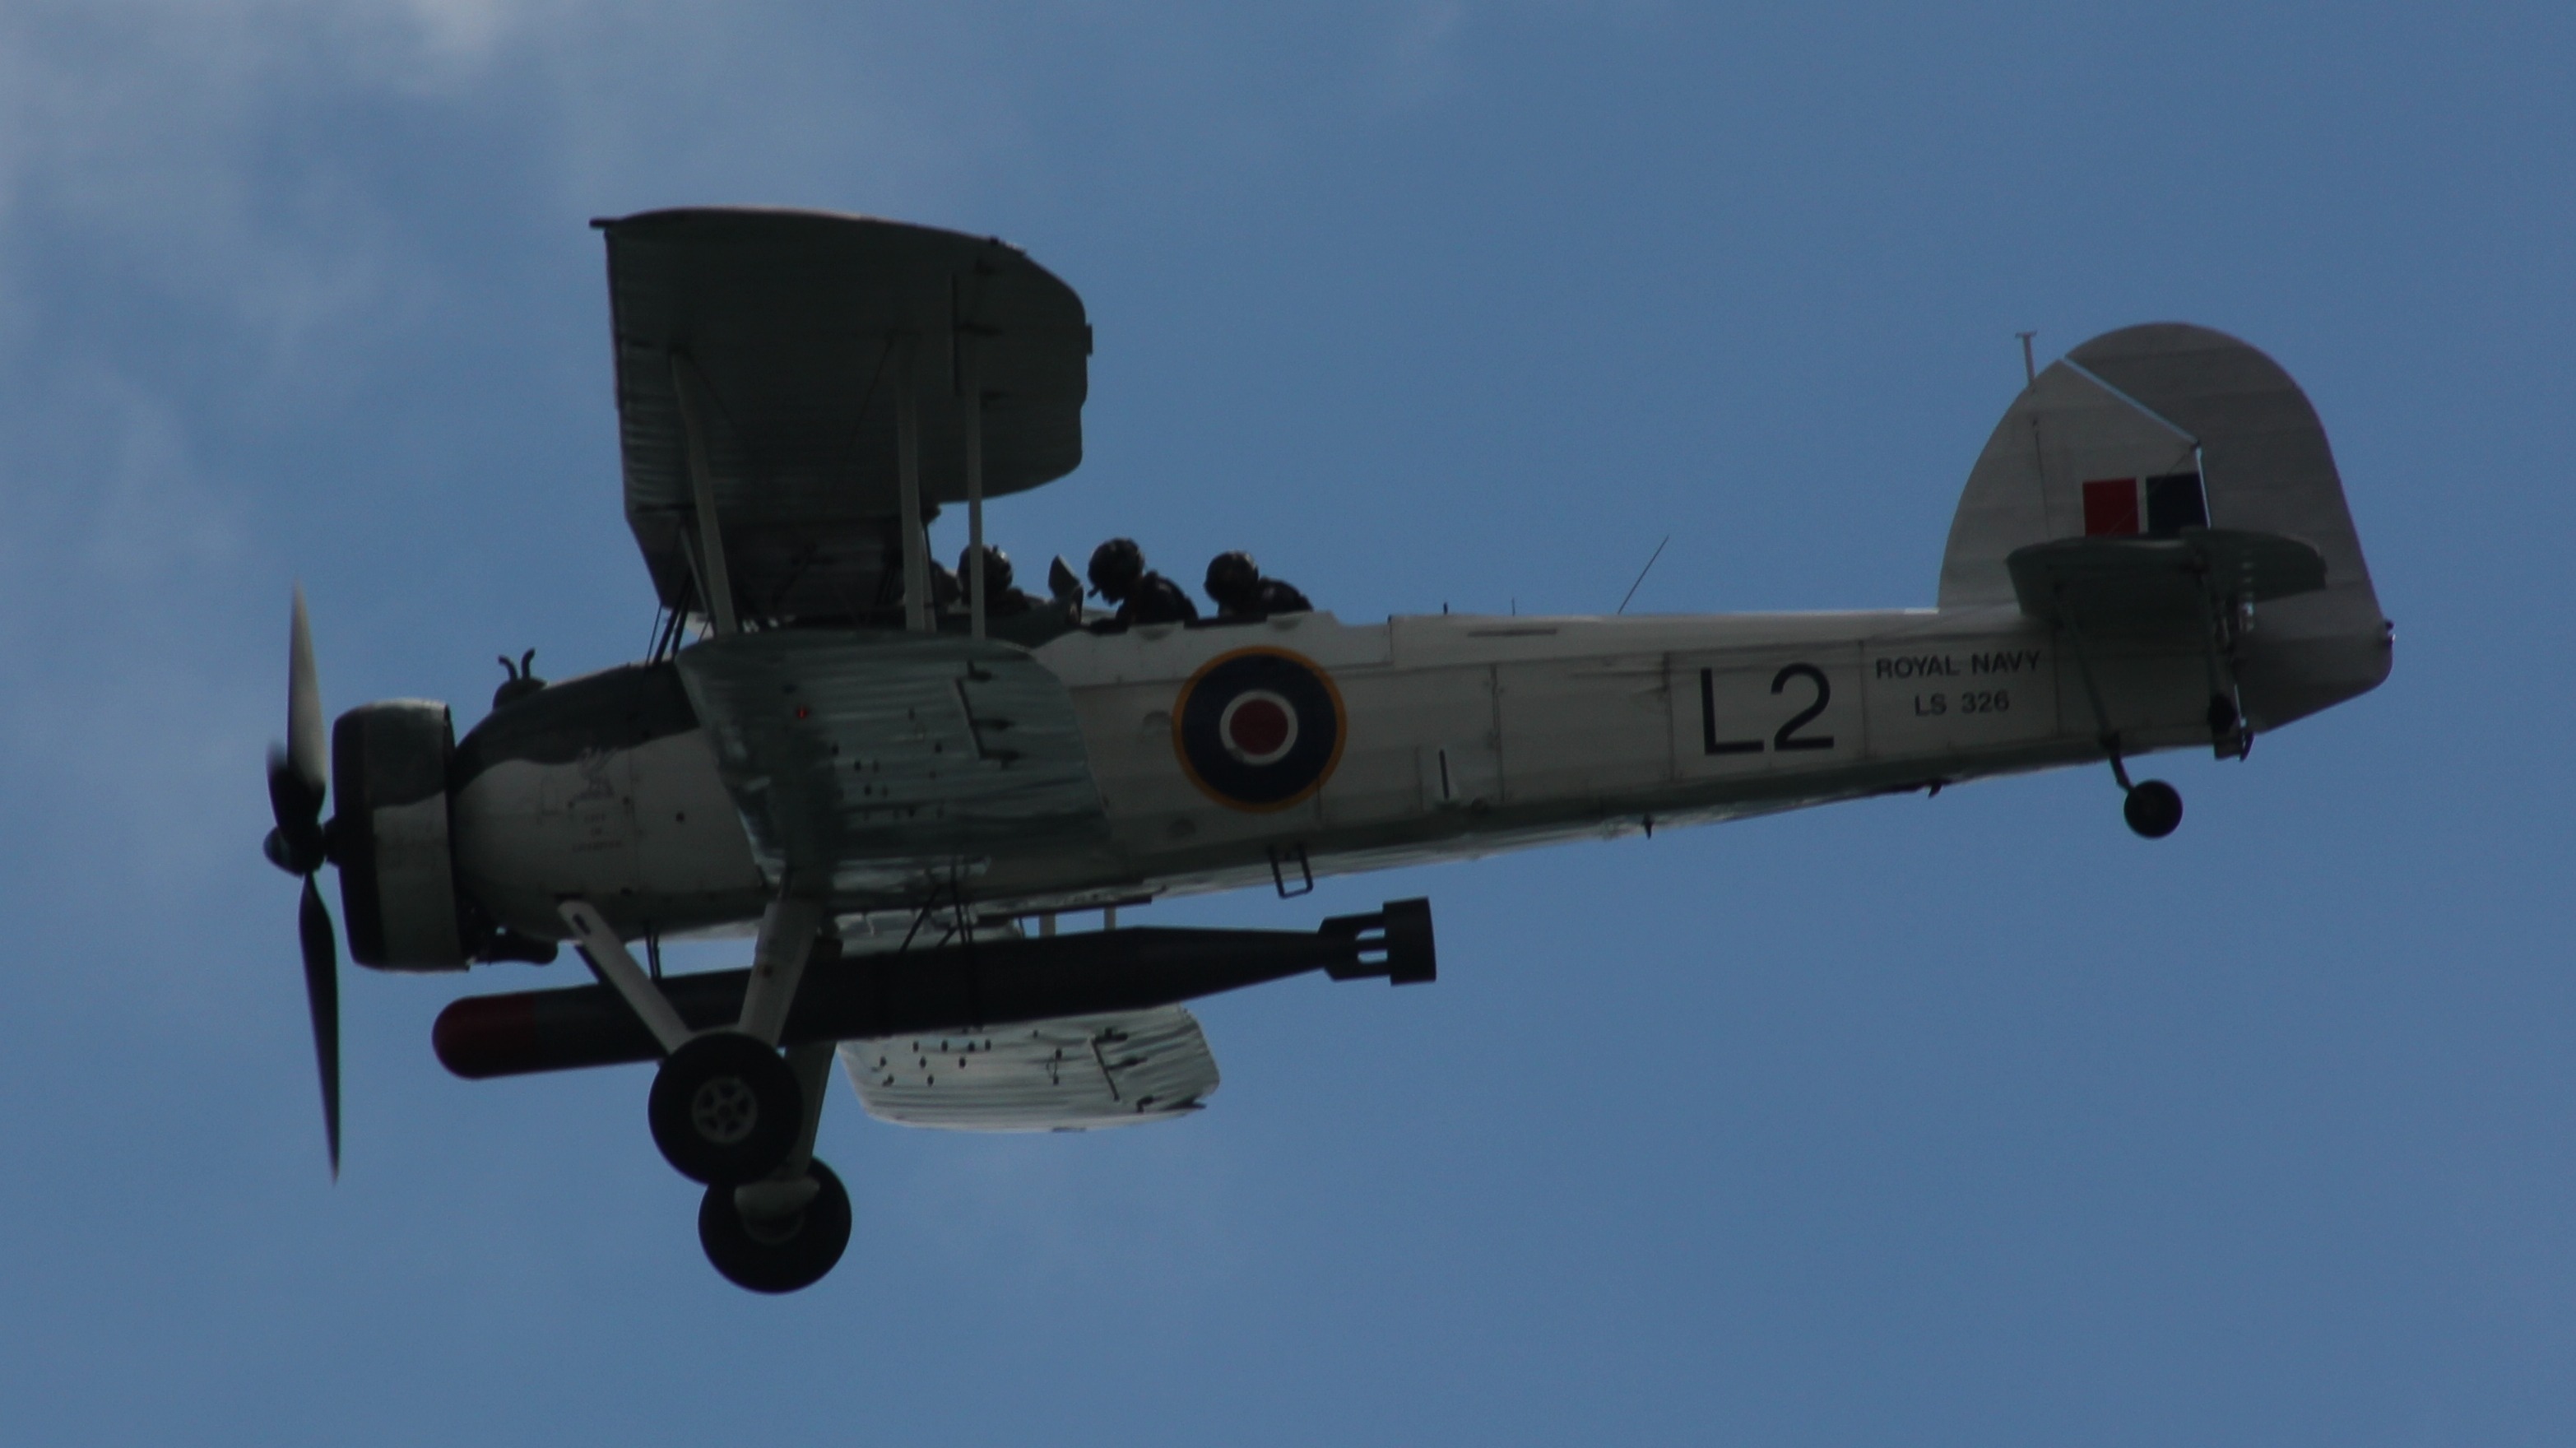
airplane, plane, aircraft, vehicle, aviation, flight, aeroplane, war plane, bomb, navy, bomber, air show, air force, fighter plane, swordfish, military aircraft, atmosphere of earth, propeller driven aircraft, vought f4u corsair, north american b 25 mitchell, fighter pilot